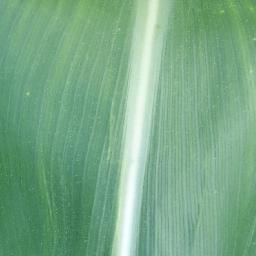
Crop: corn
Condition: (maize)_healthy